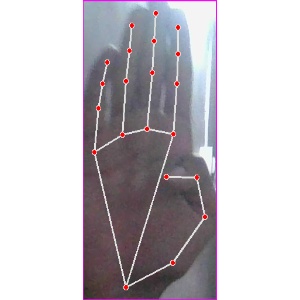
अक्षर: झ